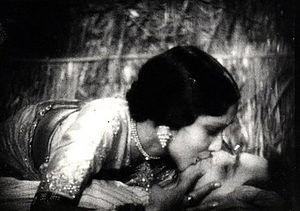
Karma est un film romantique britannico-indien réalisé par J.L. Freer Hunt et sorti en 1933. Cette quatrième fantaisie orientaliste d'Himanshu Rai, coproduite avec des capitaux britanniques, est son premier film parlant. Elle met en vedette son épouse, Devika Rani qui fait ses débuts à l'écran. Le film est aujourd'hui connu en Inde pour une longue scène de baiser entre les deux acteurs principaux.